Presidio mutiny

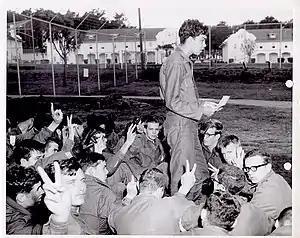
The Presidio 27 sit-down protest on October 14, 1968 with Private Walter Pawlowski standing and reading their demands just prior to arrest

The protest was carried out during the morning formation on Monday the 14th. Twenty-eight prisoners broke ranks and sat in the grass, singing "We Shall Overcome". One of them returned to ranks when challenged, but the remainder continued to sing, with Pawlowski reading a list of demands. After the first orders to disperse were ignored, the camp commandant came and read the articles of mutiny. One of the protesters, Randy Rowland recalled later that fire trucks pulled up around them. He said, "We didn't know it at the time but later we found out they told the firemen to squirt us, and the firemen said no, we fight fires, we don't do this shit." Eventually the protest was broken up by military police in riot gear with "gas masks and their big sticks." They removed the protesters one at a time.